Magical Village

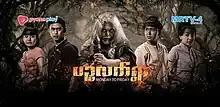

Magical Village is a 2017 Burmese thriller television series. It is based on the popular novel "Magical Village" written by Thoe Saung. It aired on MRTV-4, from September 14 to October 18, 2017, on Mondays to Fridays at 19:15 for 25 episodes.